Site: brandenburg
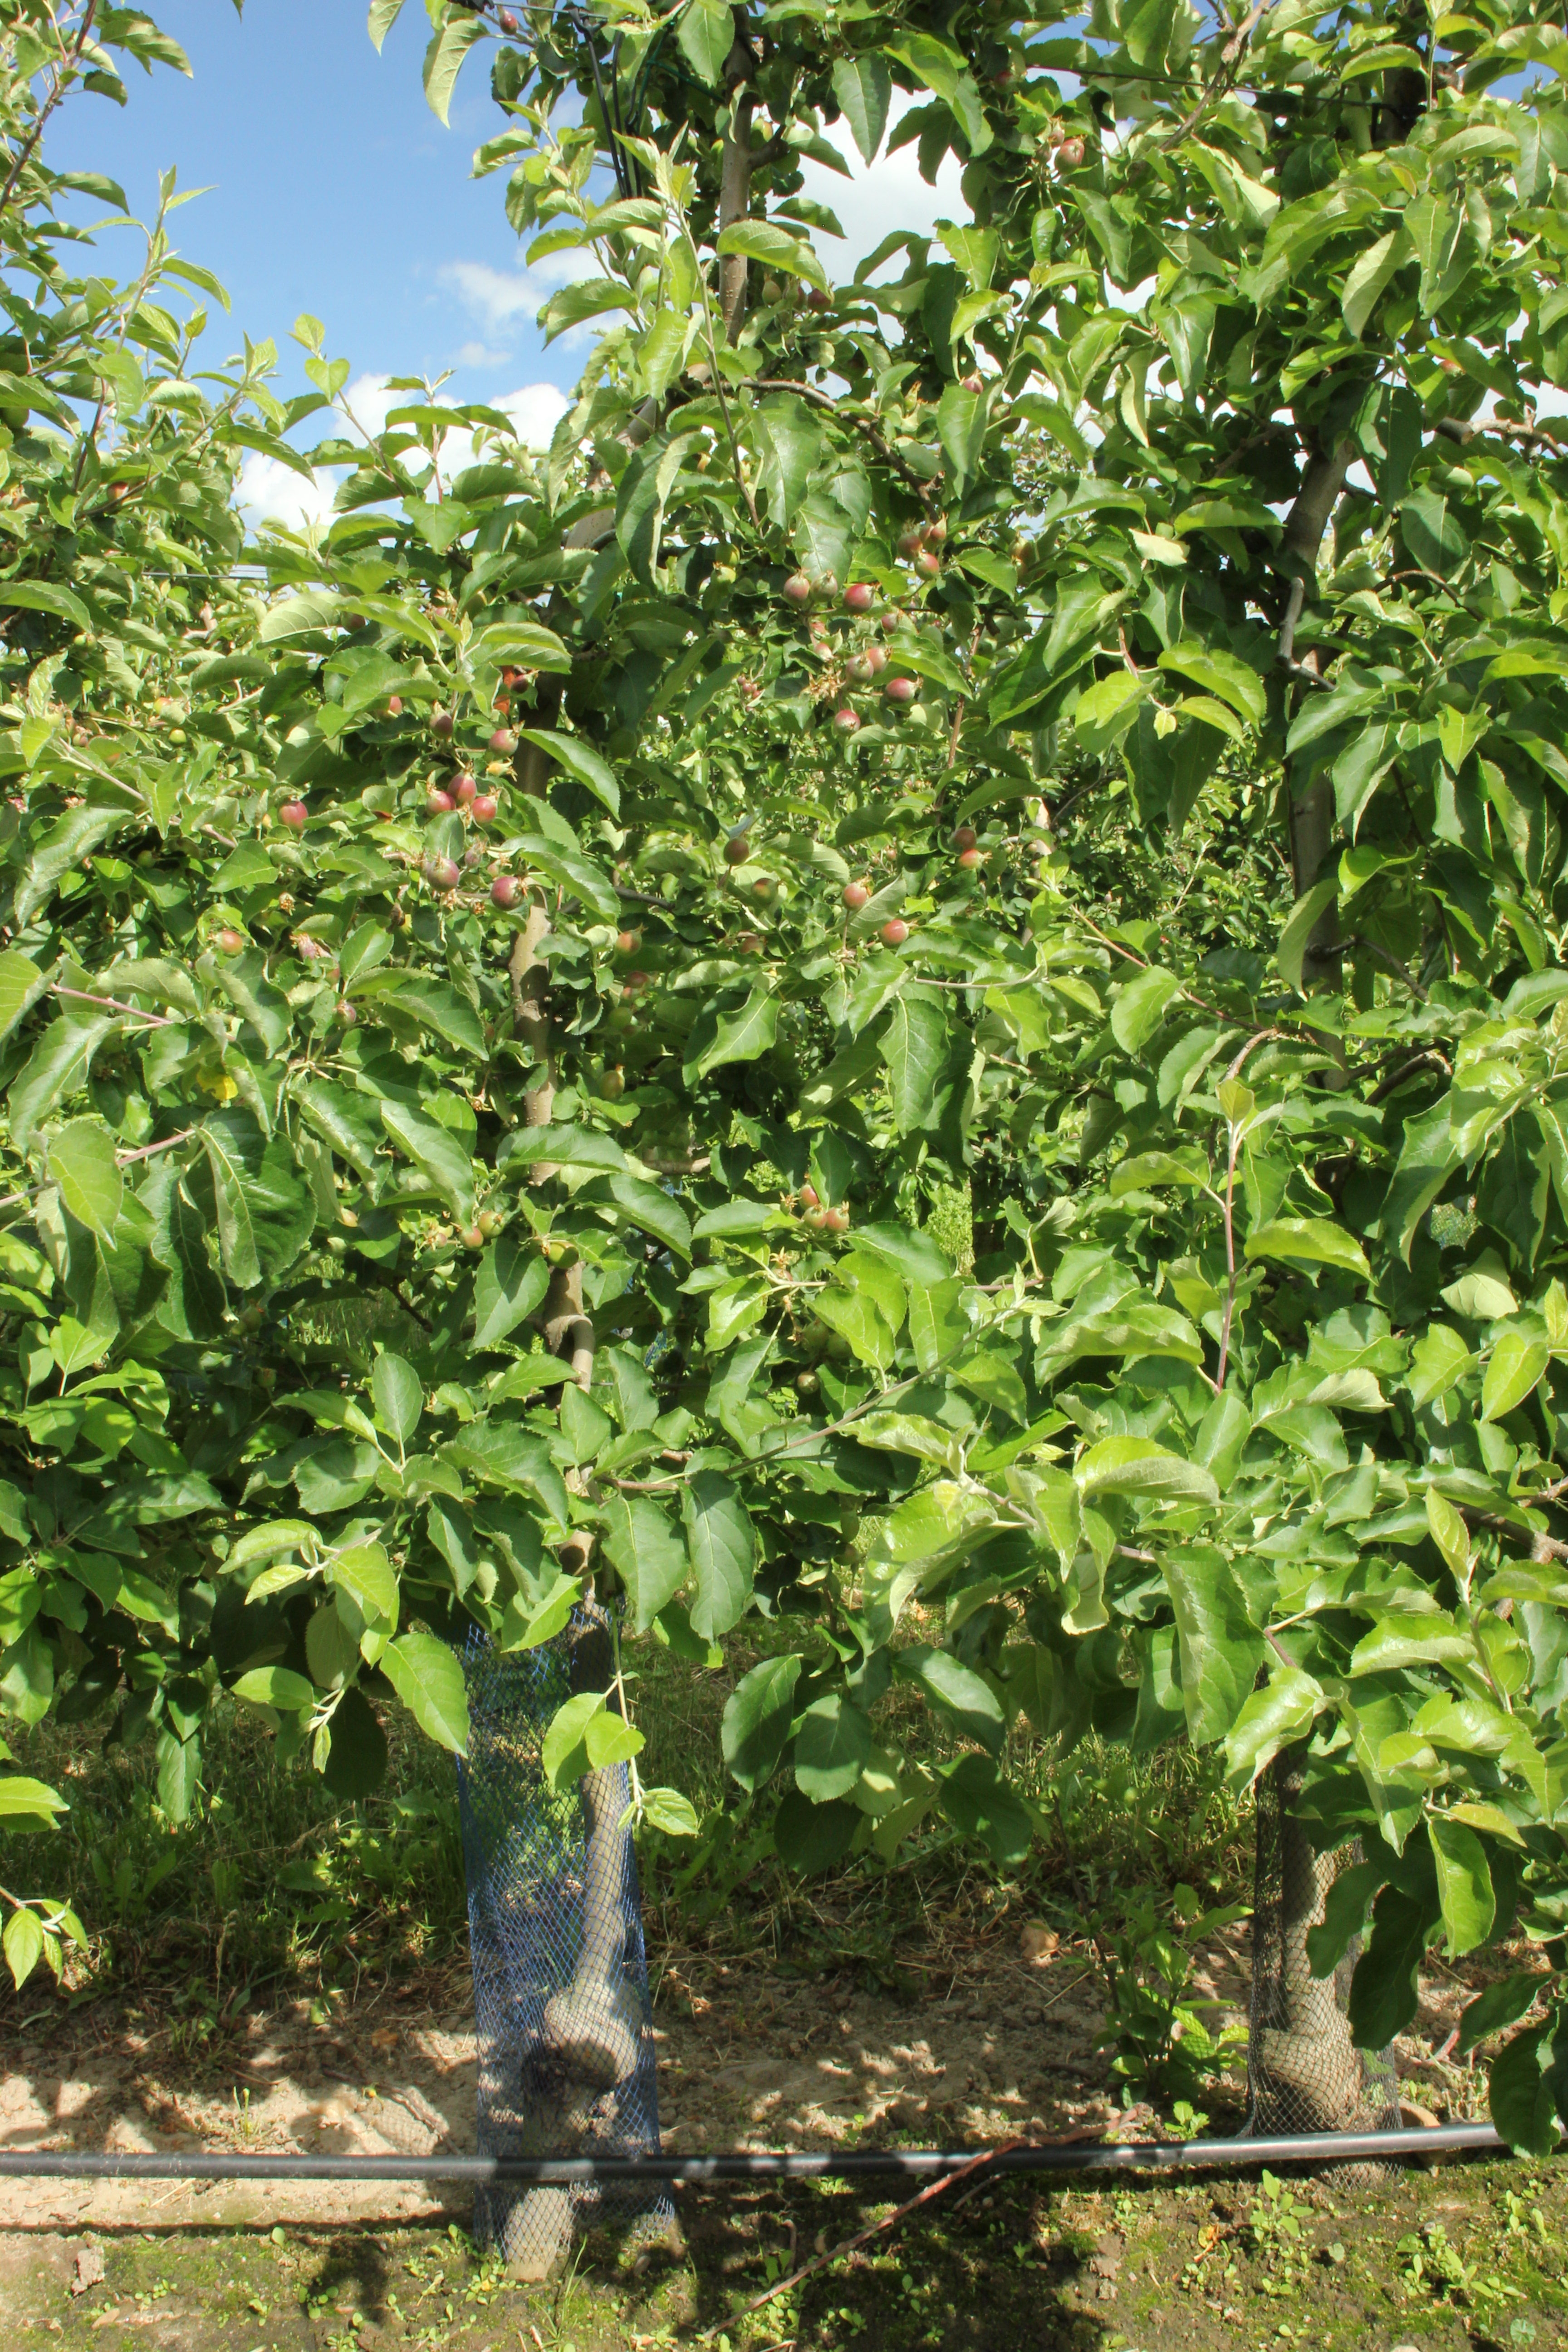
Growth stage (BBCH 72): Development of fruit